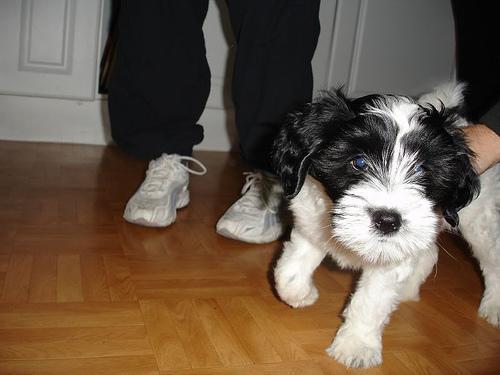
Tibetan_terrier